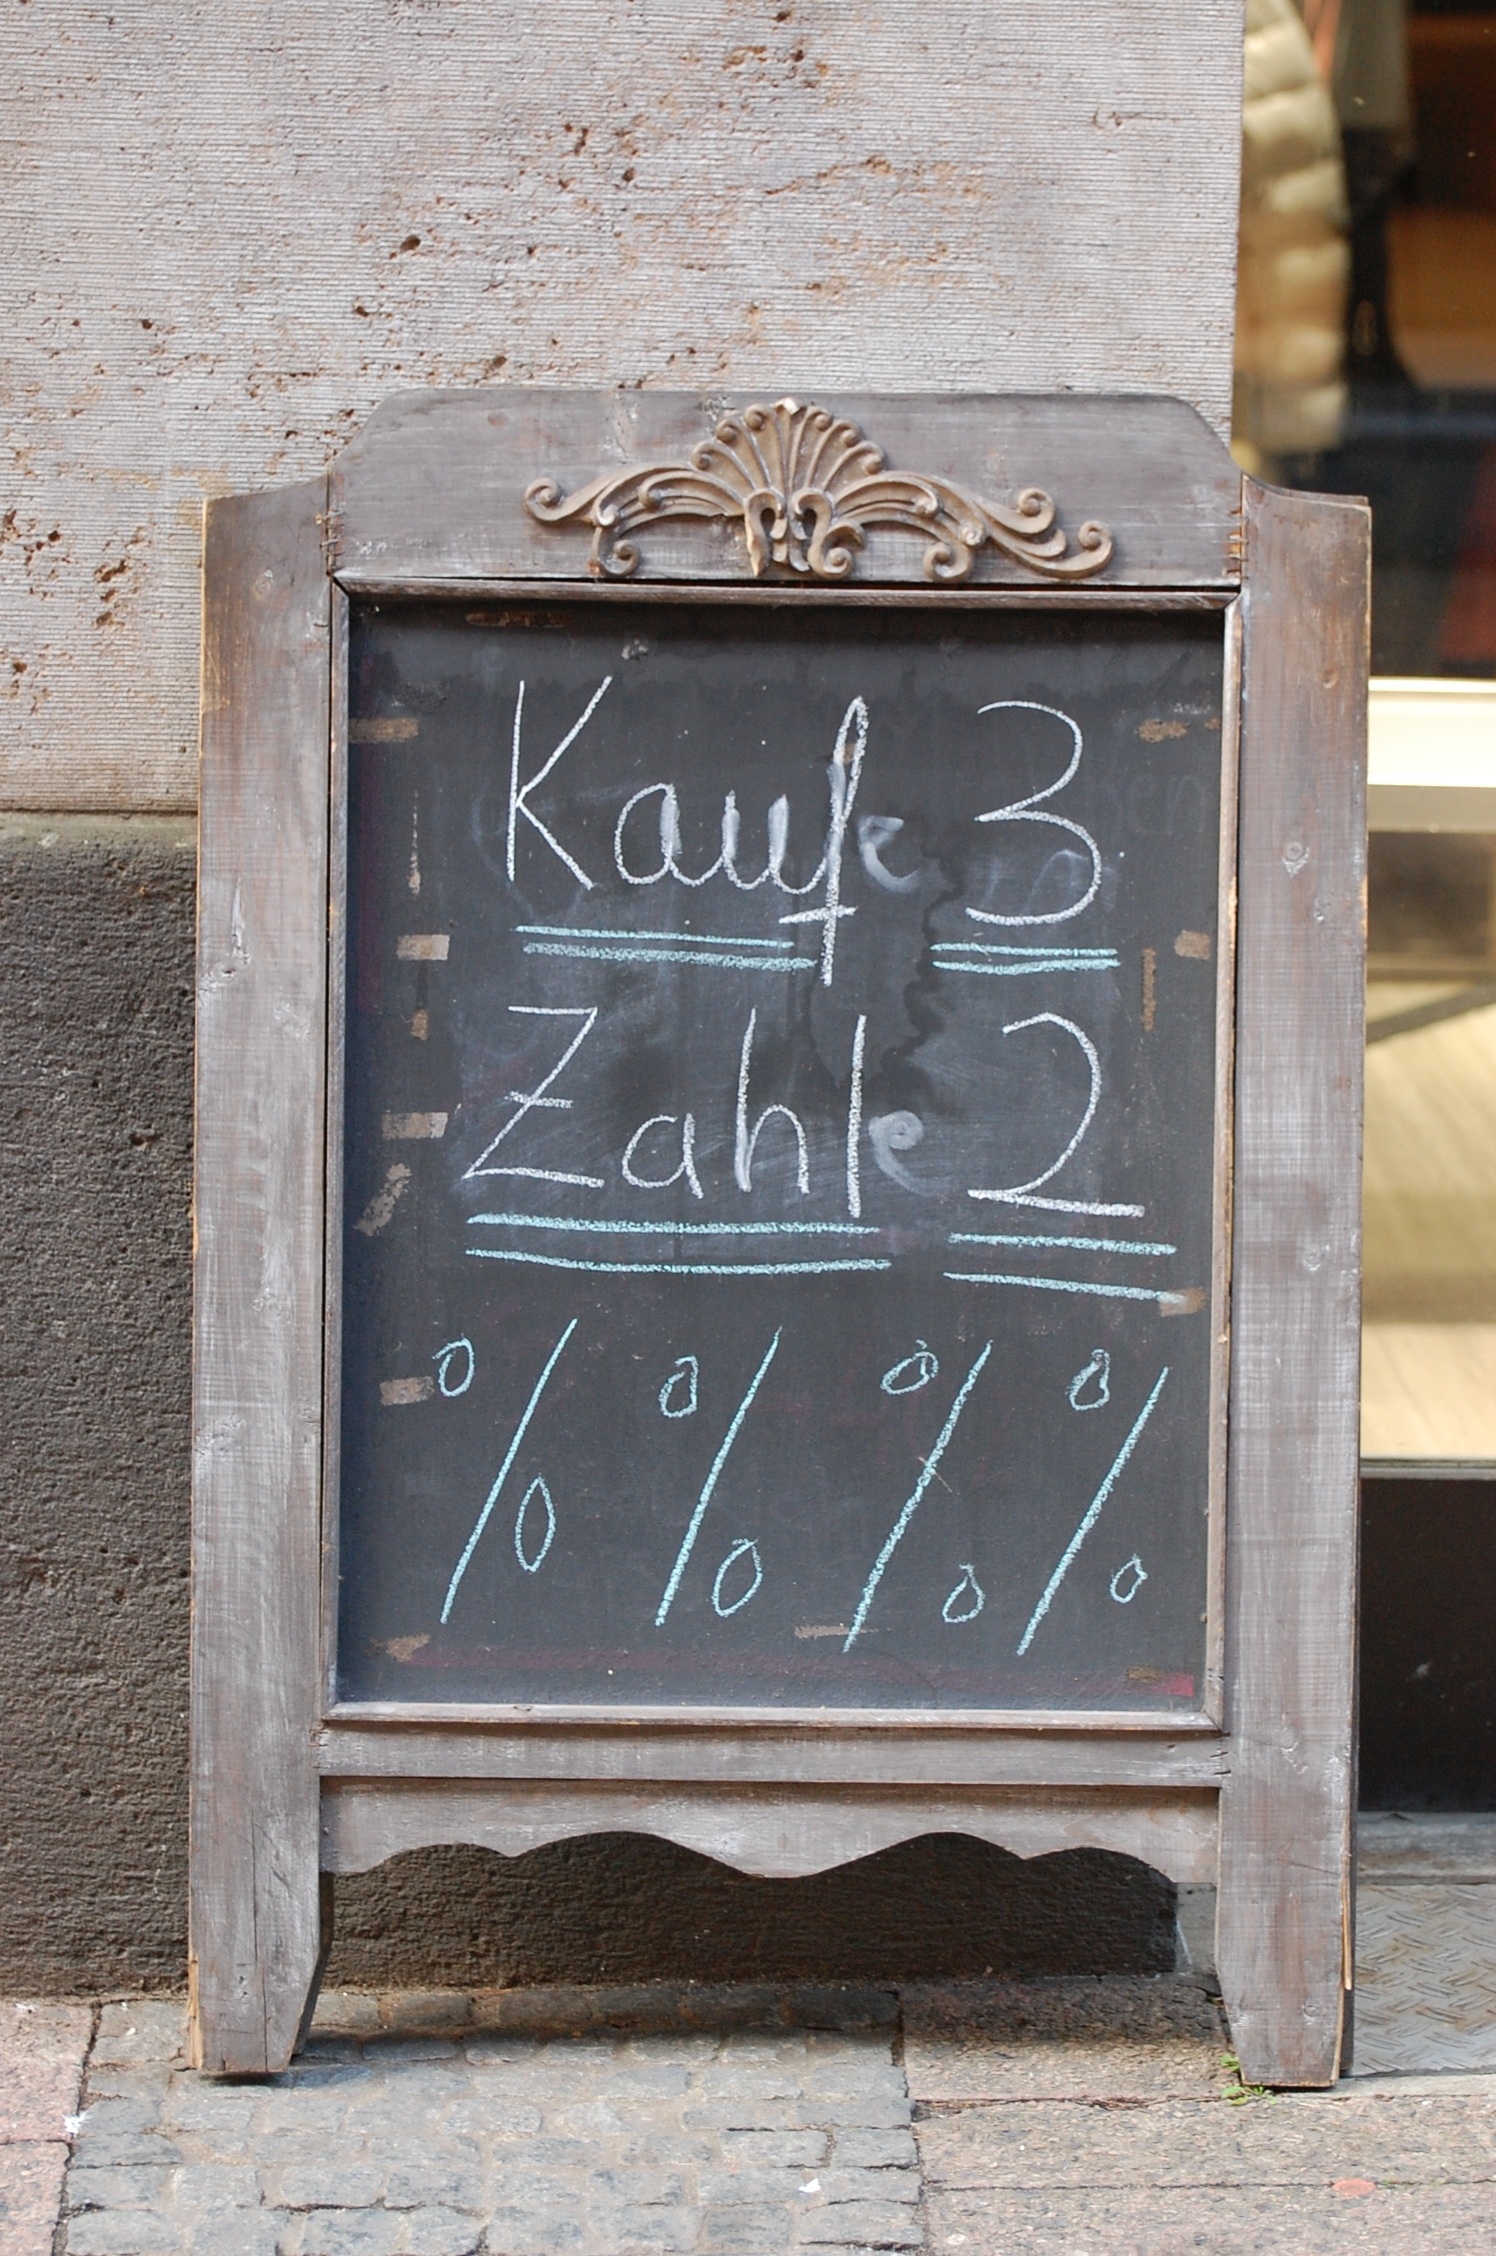
wood, number, consumption, furniture, art, picture frame, sale, cheap, commemorative plaque, winter sale